Perth (China Wall) Commonwealth War Graves Commission Cemetery

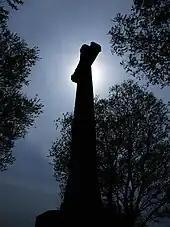
The Cross of Sacrifice

The cemetery was begun in 1914 by French troops and adopted by the 2nd Scottish Rifles in June 1917. A front line cemetery, it was called Perth (as the predecessors of the 2nd Scottish Rifles were raised in Perth), China Wall (from the communication trench known as the Great Wall of China), or Halfway House Cemetery and was in use until October 1917. At the time of the armistice, it was a small cemetery of some 130 graves. It was expanded dramatically by concentration of graves from smaller cemeteries. The French element was also expanded, although these 158 graves have since been removed entirely.